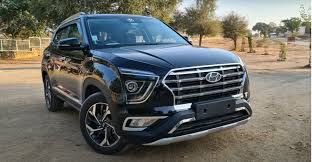
Label: noambulance